2010 AFL Grand Final

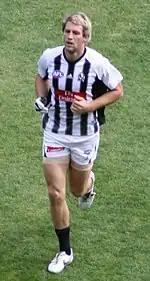
Travis Cloke was the only multiple goal kicker for Collingwood.

The match was played under dry conditions. Rain was forecast towards the end of the match, but did not arrive until after the match had finished.